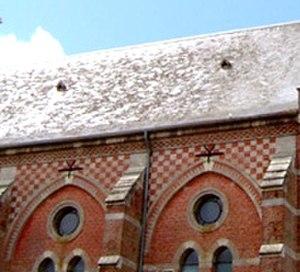
Bonneville est une commune française située dans le département de la Somme en région Hauts-de-France.
Le damier est le tablier du jeu de dames, et par extension le nom d'un club où ce jeu se pratique.